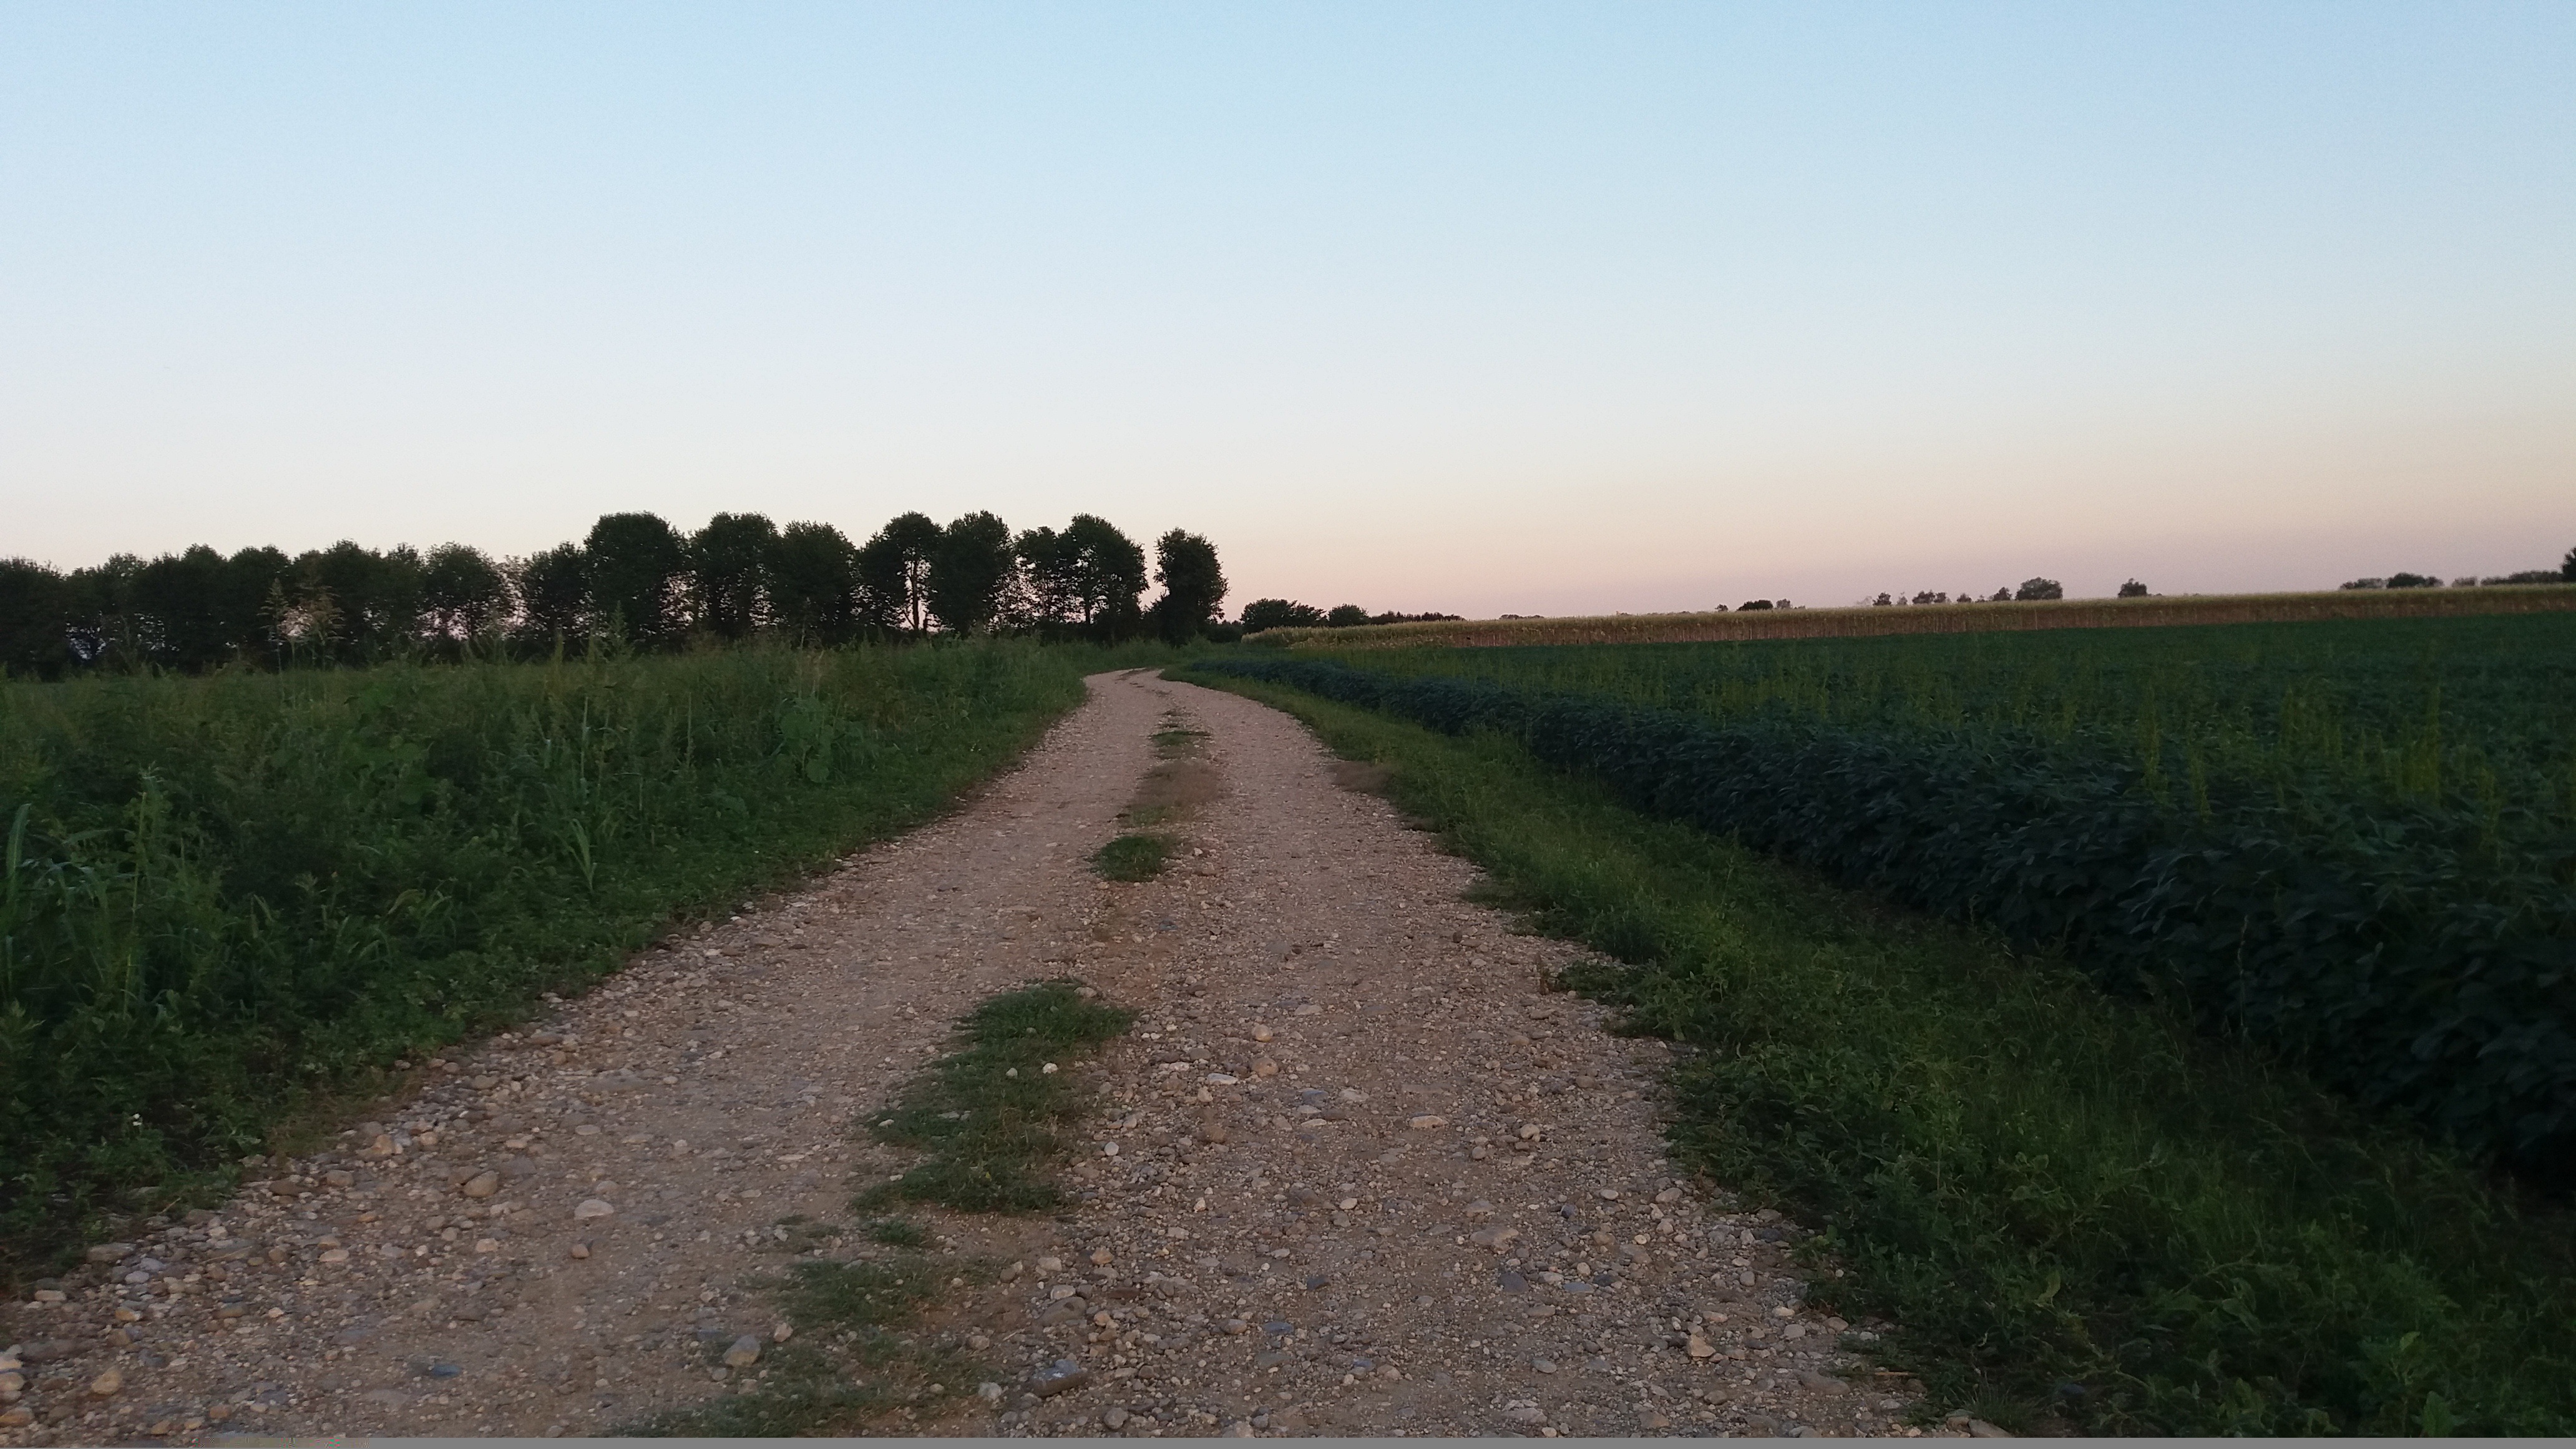
landscape, tree, nature, grass, horizon, sunset, road, trail, field, farm, meadow, prairie, hill, dirt road, walk, soil, agriculture, plain, grassland, infrastructure, ecosystem, campaign, rural area, grass family